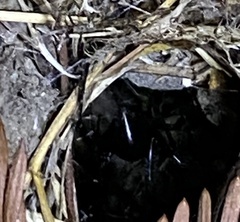
Species: Lactrodectus_hesperus